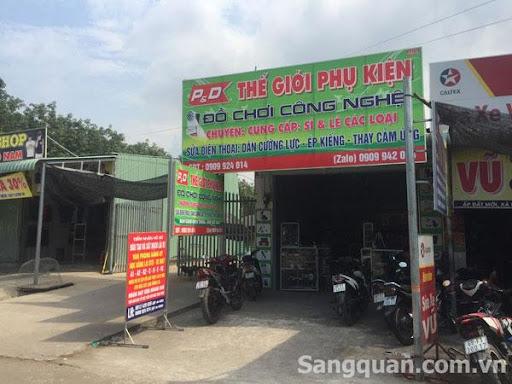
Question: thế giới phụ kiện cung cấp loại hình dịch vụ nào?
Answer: sửa điện thoại - dán cường lực - ép kiếng - thay cảm ứng